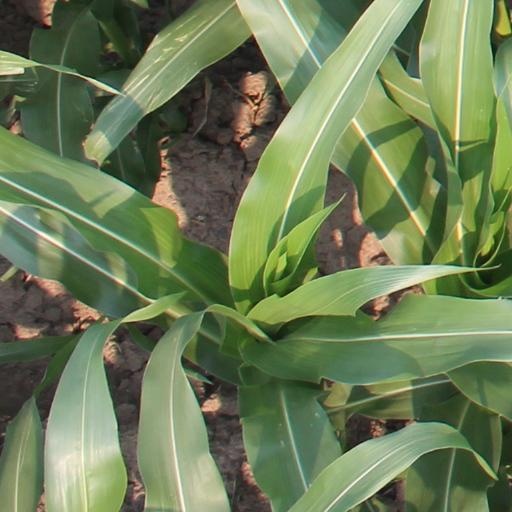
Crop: maize; corn